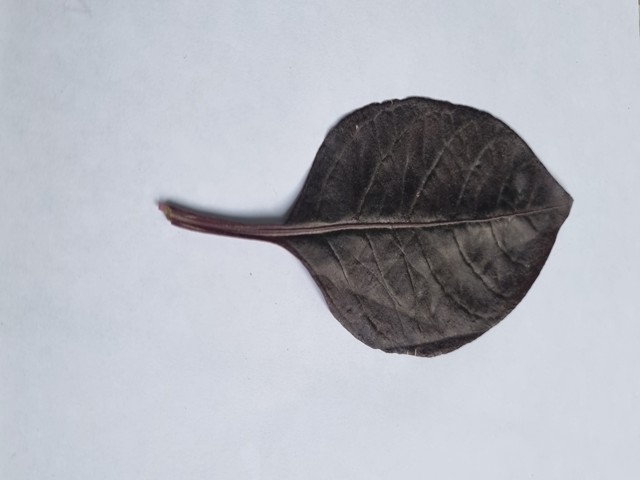
Plant: kalochitra